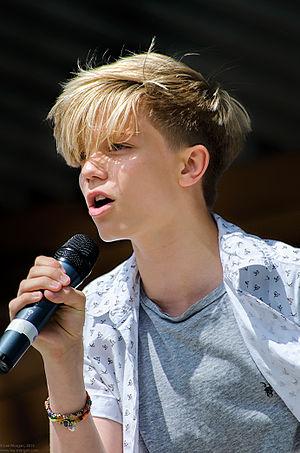
Ronan Parke, né Ronan David Parke le 8 août 1998 et originaire de Poringland au Royaume-Uni, est un chanteur britannique. Il se fait connaître dans le cadre de l'émission de télévision Britain's Got Talent en 2011. Son premier disque est paru le 24 octobre de la même année.